Cycling infrastructure

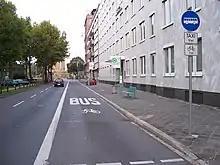
A shared bus and cycle lane in Mannheim, Germany

On large roundabouts of the design typically used in the UK and Ireland, cyclists have an injury accident rate that is 14–16 times that of motorists. Research indicates that excessive sightlines at uncontrolled intersections compound these effects. In the UK, a survey of over 8,000 highly experienced and mainly adult male Cyclists Touring Club members found that 28% avoided roundabouts on their regular journey if at all possible. The Dutch CROW guidelines recommend roundabouts only for intersections with motorized traffic up to 1500 per hour. To accommodate greater volumes of traffic, they recommend traffic light intersections or grade separation for cyclists. Examples of grade separation for cyclists include tunnels, or more spectacularly, raised "floating" roundabouts for cyclists.